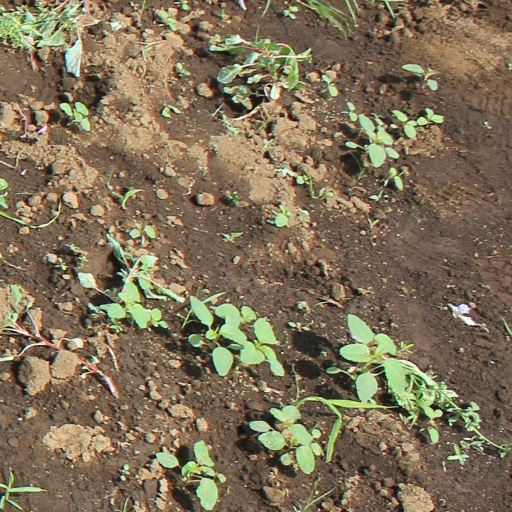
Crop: soybean